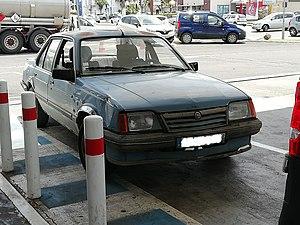
Une Opel Ascona C aux Abymes, en Guadeloupe, août 2019.
L'Opel Ascona est une berline familiale produite par Opel entre 1970 et 1988. Le nom de ce modèle d'automobile trouve son origine d'Ascona qui est une commune suisse du canton du Tessin située au bord du lac Majeur. Avant 1970, la filiale suisse de la General Motors proposait une exécution luxueuse de l'Opel Rekord puis de la Kadett qui était déjà baptisée Ascona.